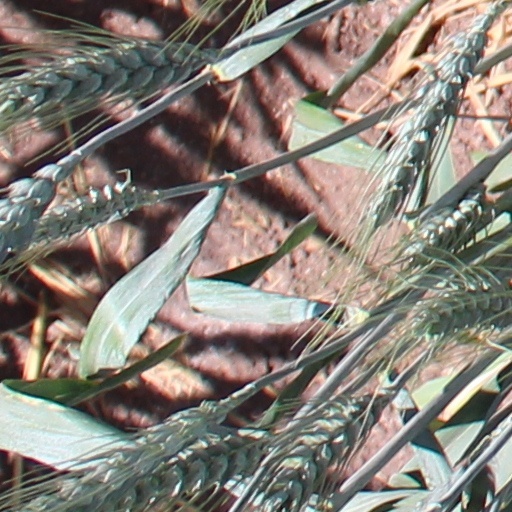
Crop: wheat